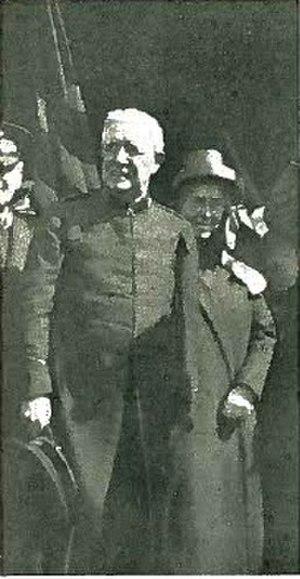
Edward John Higgins est le général de l'Armée du salut de 1929 à 1934.